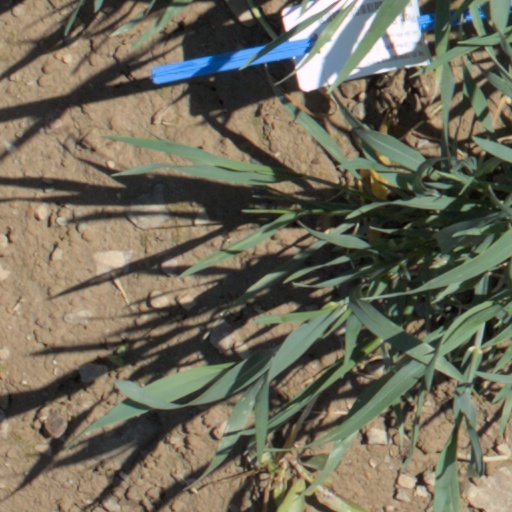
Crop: wheat